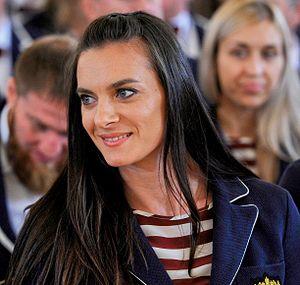
Yelena Gadzhievna Isinbayeva née le 3 juin 1982 à Volgograd est une athlète russe pratiquant le saut à la perche. Double championne olympique, aux Jeux d'Athènes 2004 et de Pékin 2008, elle est également triple championne du monde et championne d'Europe. Elle est l'actuelle détentrice du record du monde du saut à la perche féminin, avec 5,06 mètres franchis en plein air à Zurich en 2009. Elle met un terme à sa carrière sportive en août 2016, tout en devenant dans le même temps membre du Comité international olympique en étant élue à sa commission des athlètes.
Le saut à la perche masculin figure au programme des Jeux olympiques depuis la première édition, en 1896 à Athènes. Les femmes ne participent à cette épreuve que depuis les Jeux olympiques de Sydney, en 2000.